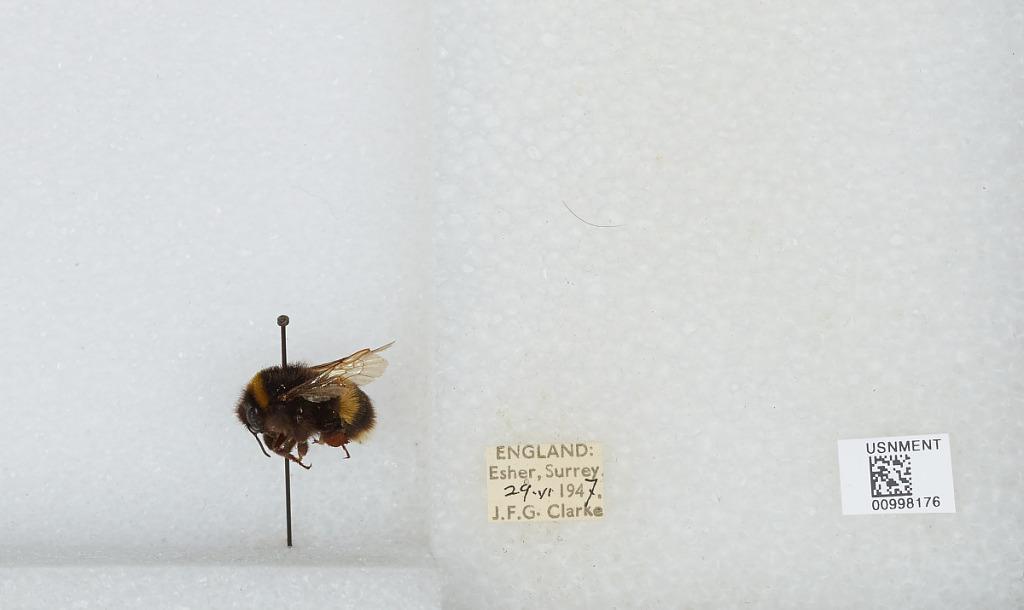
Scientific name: Bombus (Bombus) lucorum (Linnaeus)
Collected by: J. Clarke
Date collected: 1947-6-29
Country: United Kingdom
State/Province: England
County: Surrey
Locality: Esher
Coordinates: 51.3691, -0.365